Parviz Mazloumi

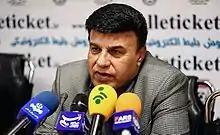
Mazloumi in press conference as Mes Kerman head coach

Mazloumi returns to Mes Kerman on 18 September 2013, signed a one-year contract. After he failed to rescue team from the bottom of the league, he resigned on 22 January 2014.